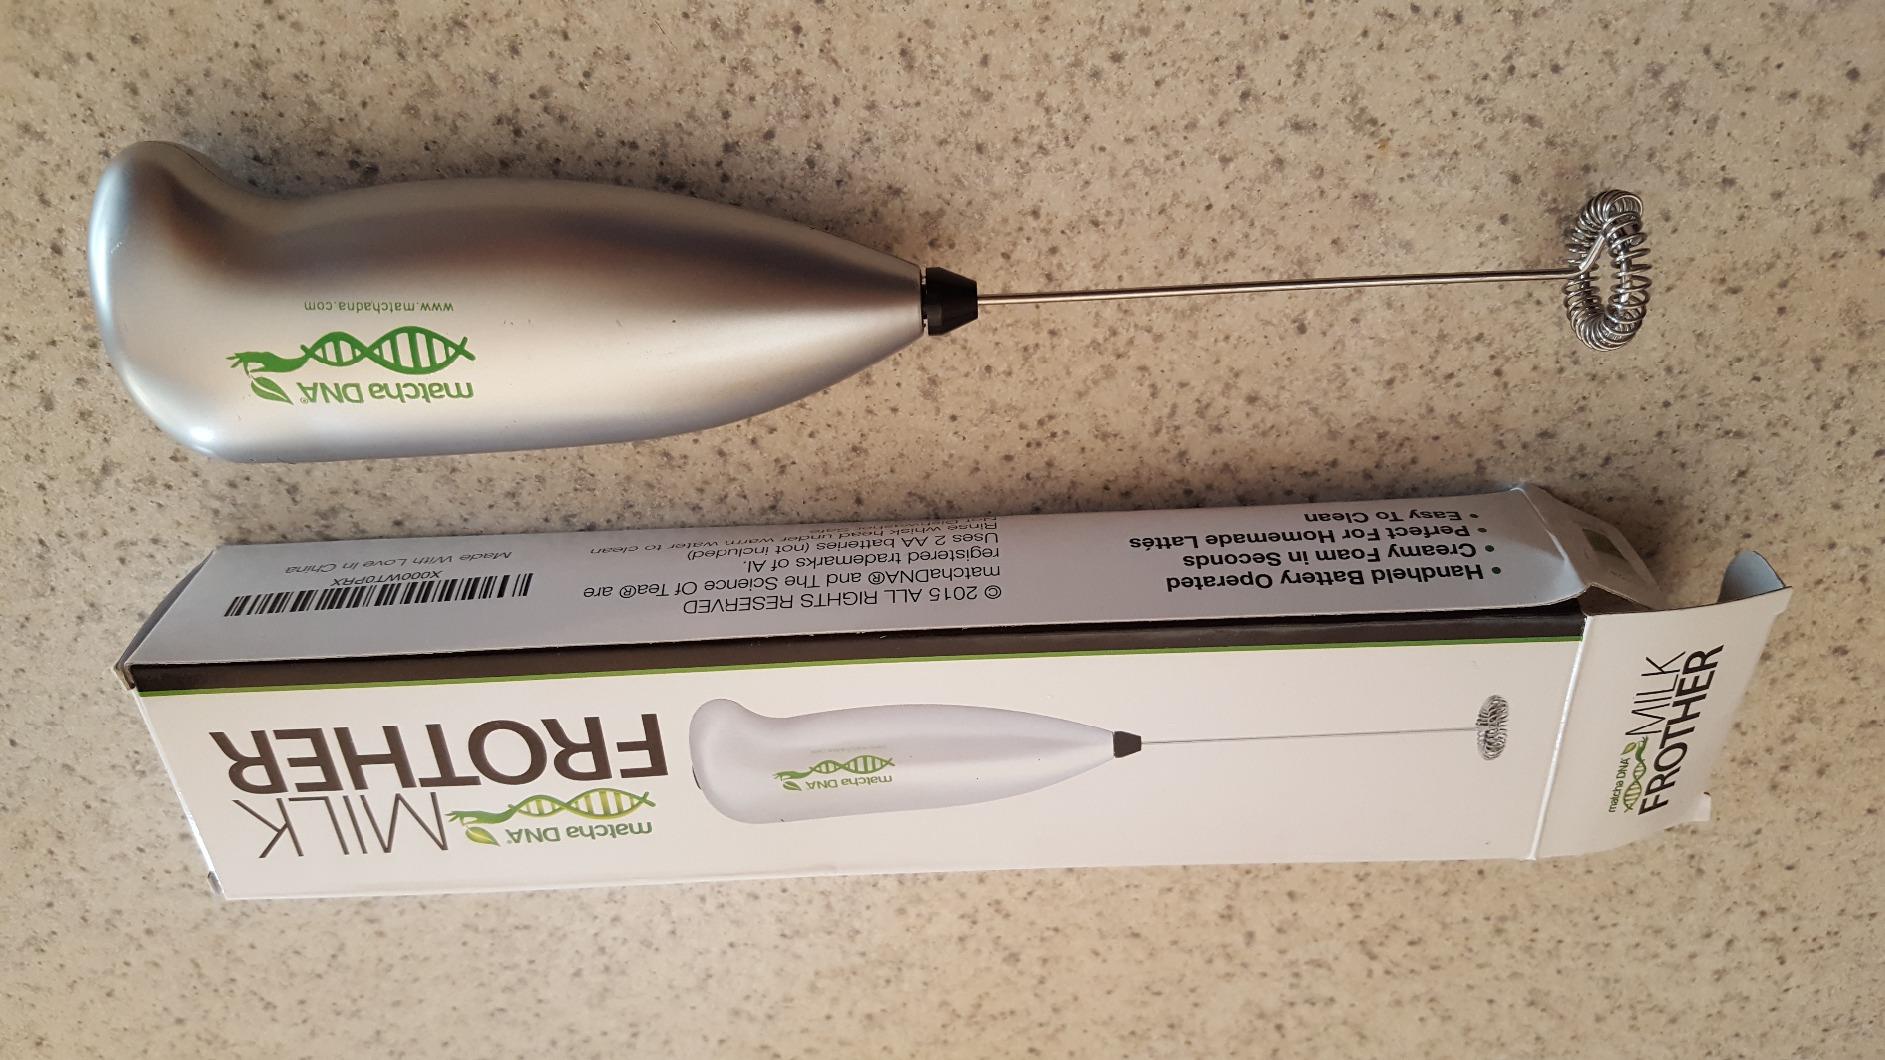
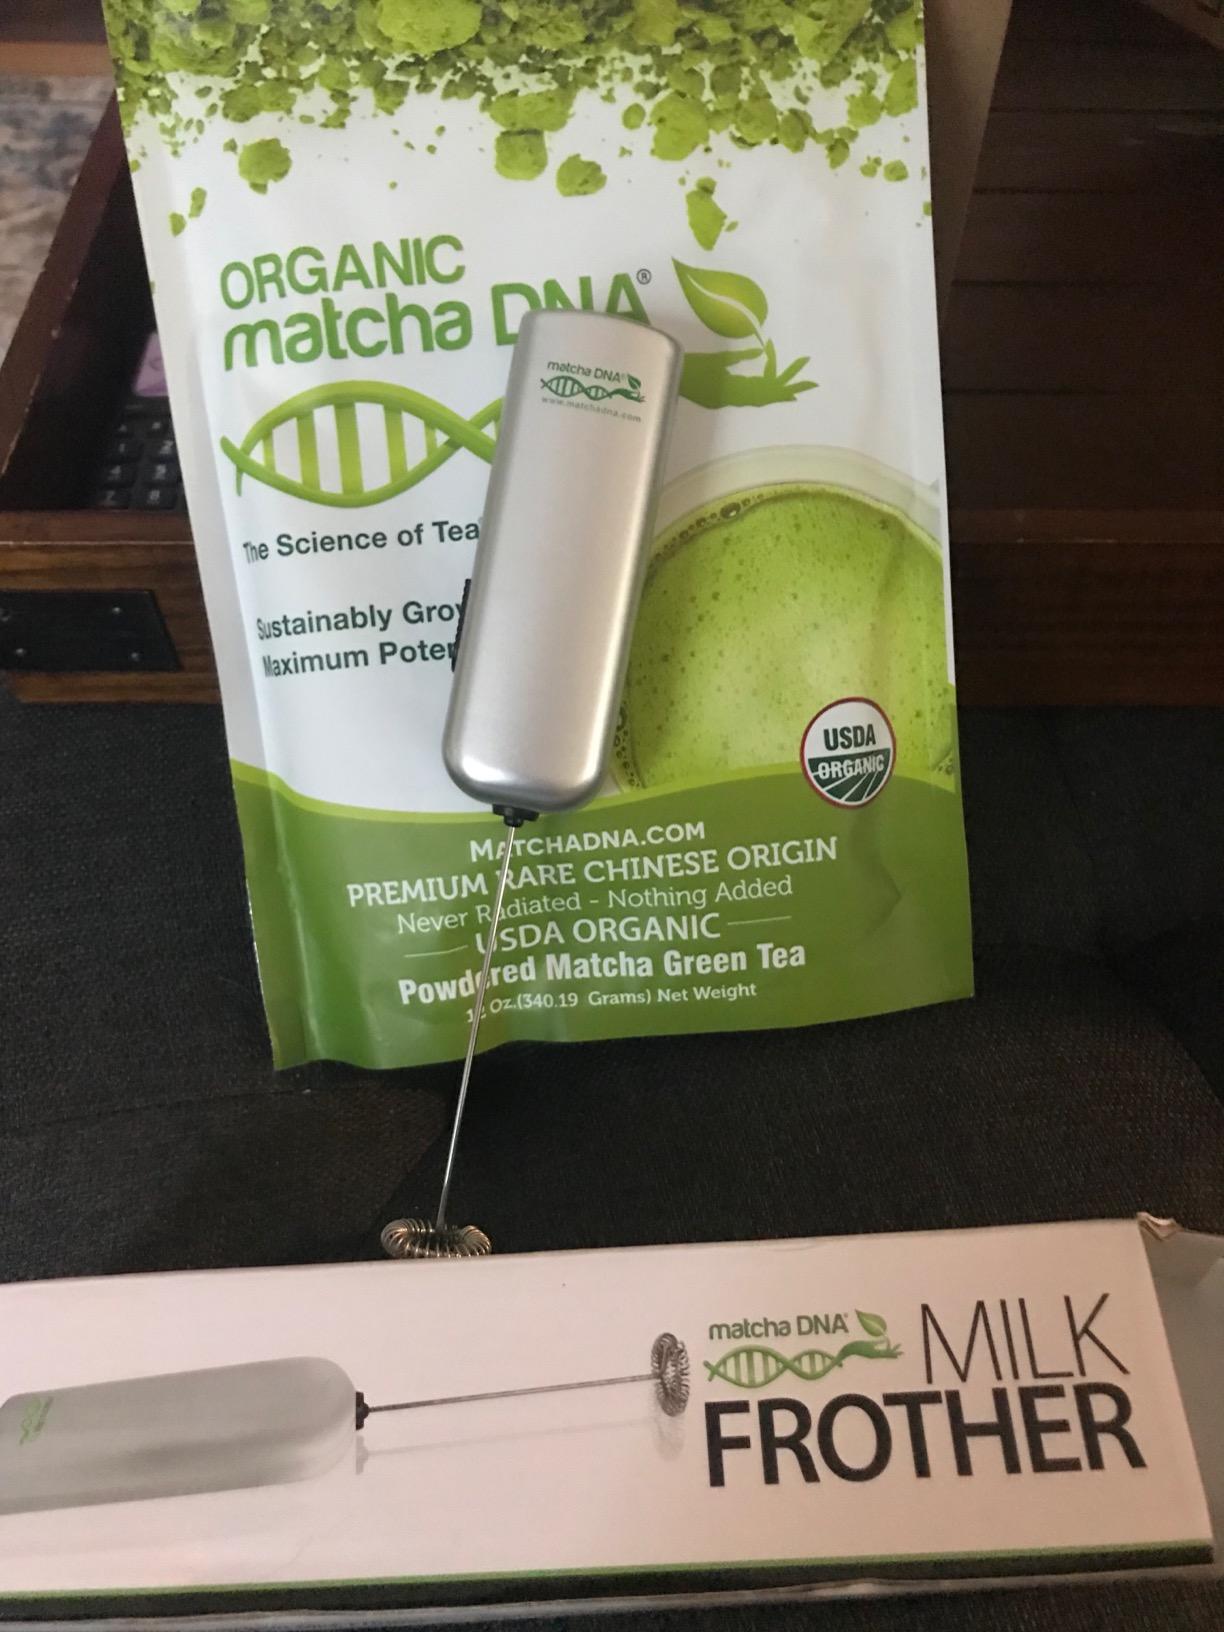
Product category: items_mixer
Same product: no